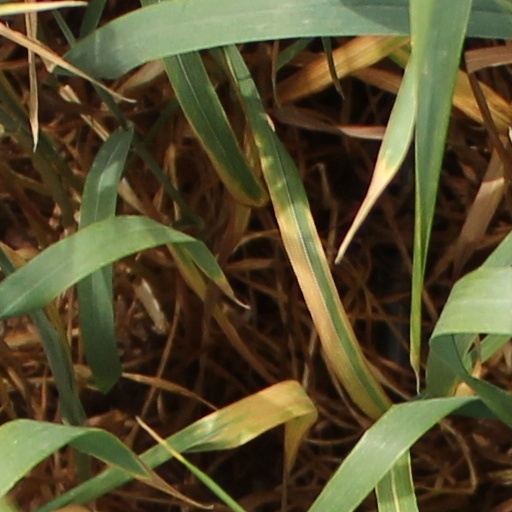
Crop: wheat